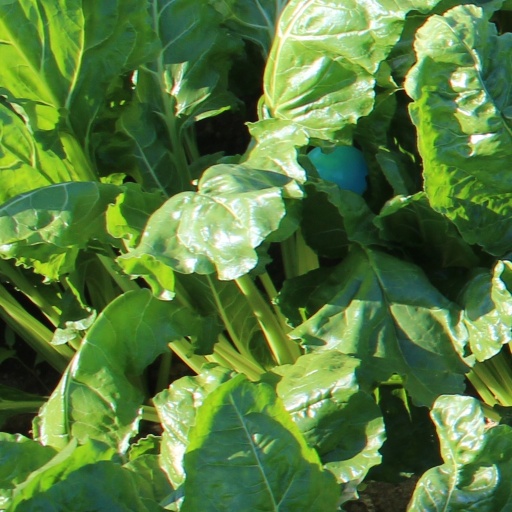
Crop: sugar beet